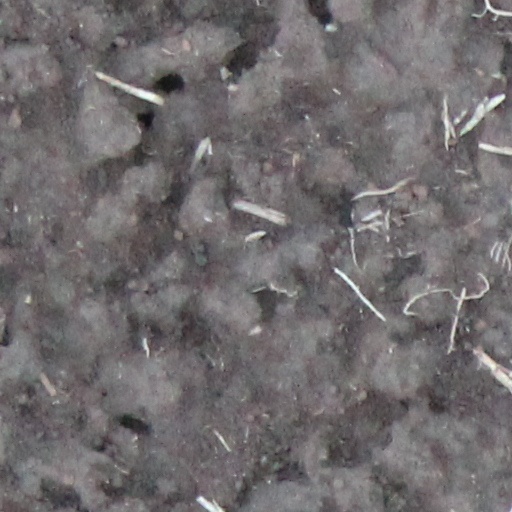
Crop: wheat